Leevi Madetoja

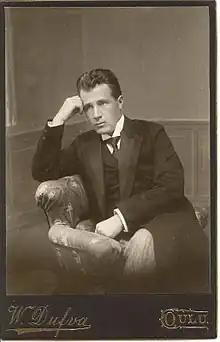
Madetoja (c. 1908)

Madetoja was born in Oulu, Finland, on 17 February 1887, the third son of Anders Antinpoika Madetoja (1855–1888) and Anna Elisabeth, née Hyttinne (1858–1934). To provide for his family, Madetoja's father, a first mate on a merchant ship, had earlier emigrated in 1886 to the United States, only to die in 1888 of tuberculosis along the Mississippi River. Leevi thus never met his father, and his mother raised him and his brother, Yrjö (1885–1918). (Madetoja's oldest brother, Hjalmar, had died as an infant in 1883.) The family lived in poverty and struggled with hunger, and as a boy Leevi worked variously as a street cleaner and as a laborer at a sawmill.